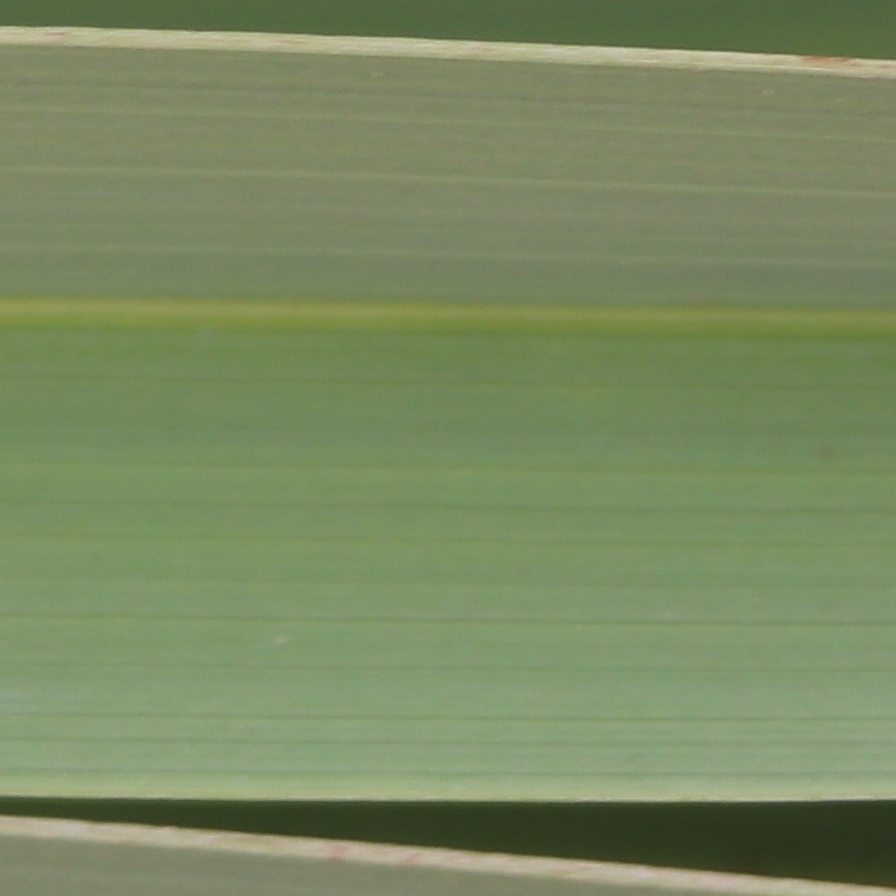
Label: Healthy